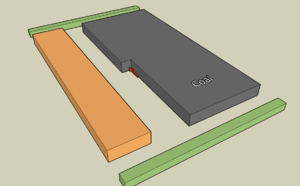
L'exploitation de charbon en longues tailles est une méthode d'exploitation complète de panneaux de charbons en épaisseur de 1 à 2 mètres avec remblayage ou foudroyage de la partie exploitée. Ce type d'exploitation s'est progressivement développée dans les gisements de charbon d'Europe avec l'évolution technologique de l'abattage du charbon, mais aussi du soutènement.